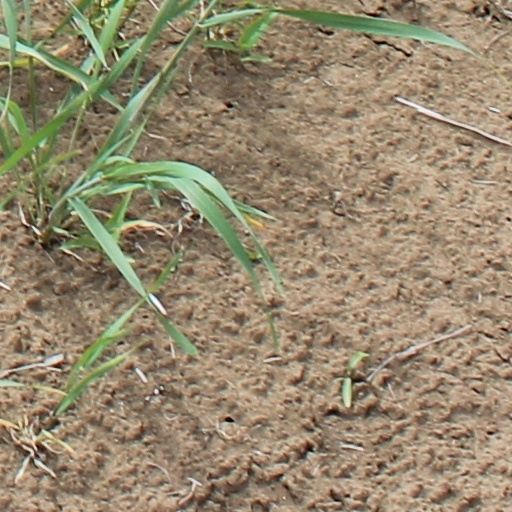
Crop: wheat